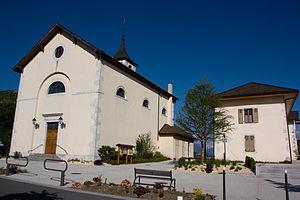
Sillingy est une commune française située dans le département de la Haute-Savoie, en région Auvergne-Rhône-Alpes.
Cette liste des églises de la Haute-Savoie recense les édifices religieux - églises, basiliques et cathédrales - situés dans le département de la Haute-Savoie. Tous sont situés dans le diocèse d'Annecy, hormis ceux situés dans les paroisses du canton de Rumilly, unis à l'archidiocèse de Chambéry, Maurienne et Tarentaise.